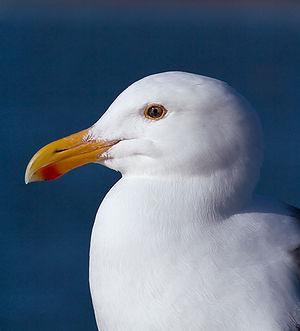
Un Goéland d'Audubon (larus occidentalis). Photo prise à Santa Barbara, en Californie (États-Unis ).